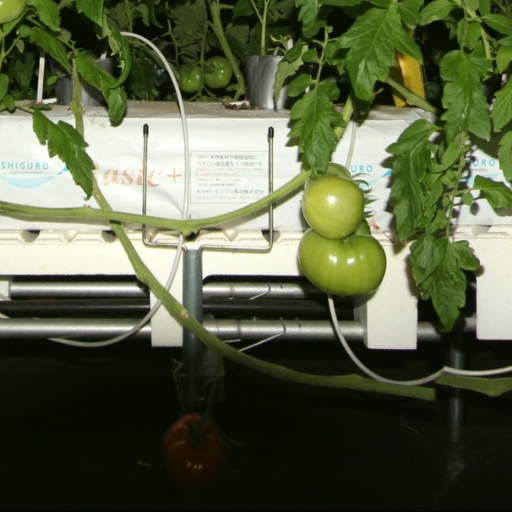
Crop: tomato